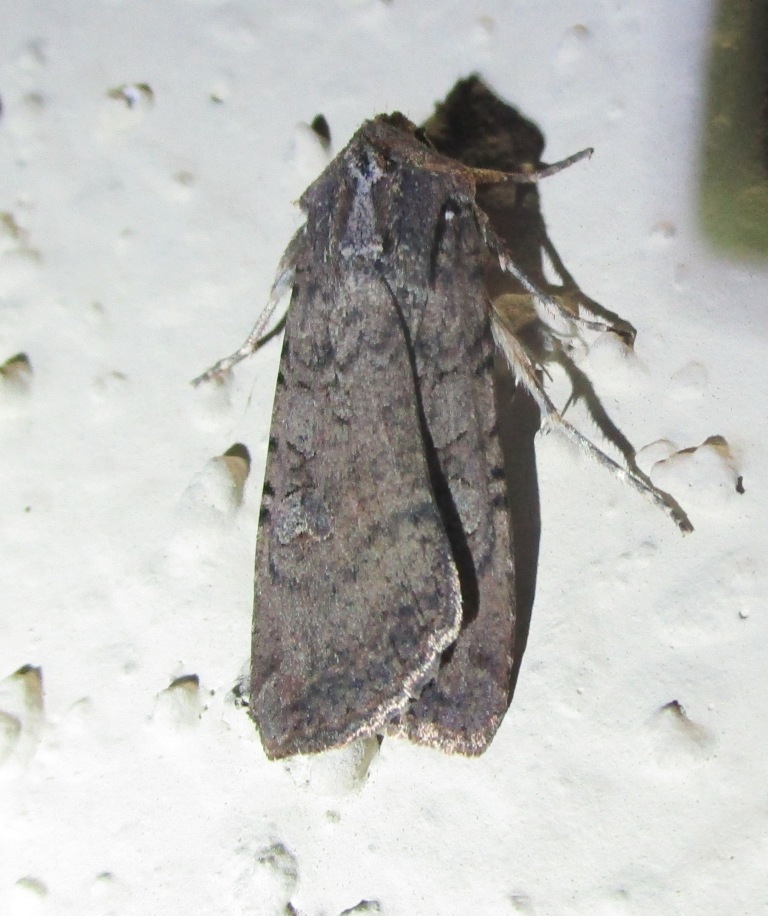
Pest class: cutworms